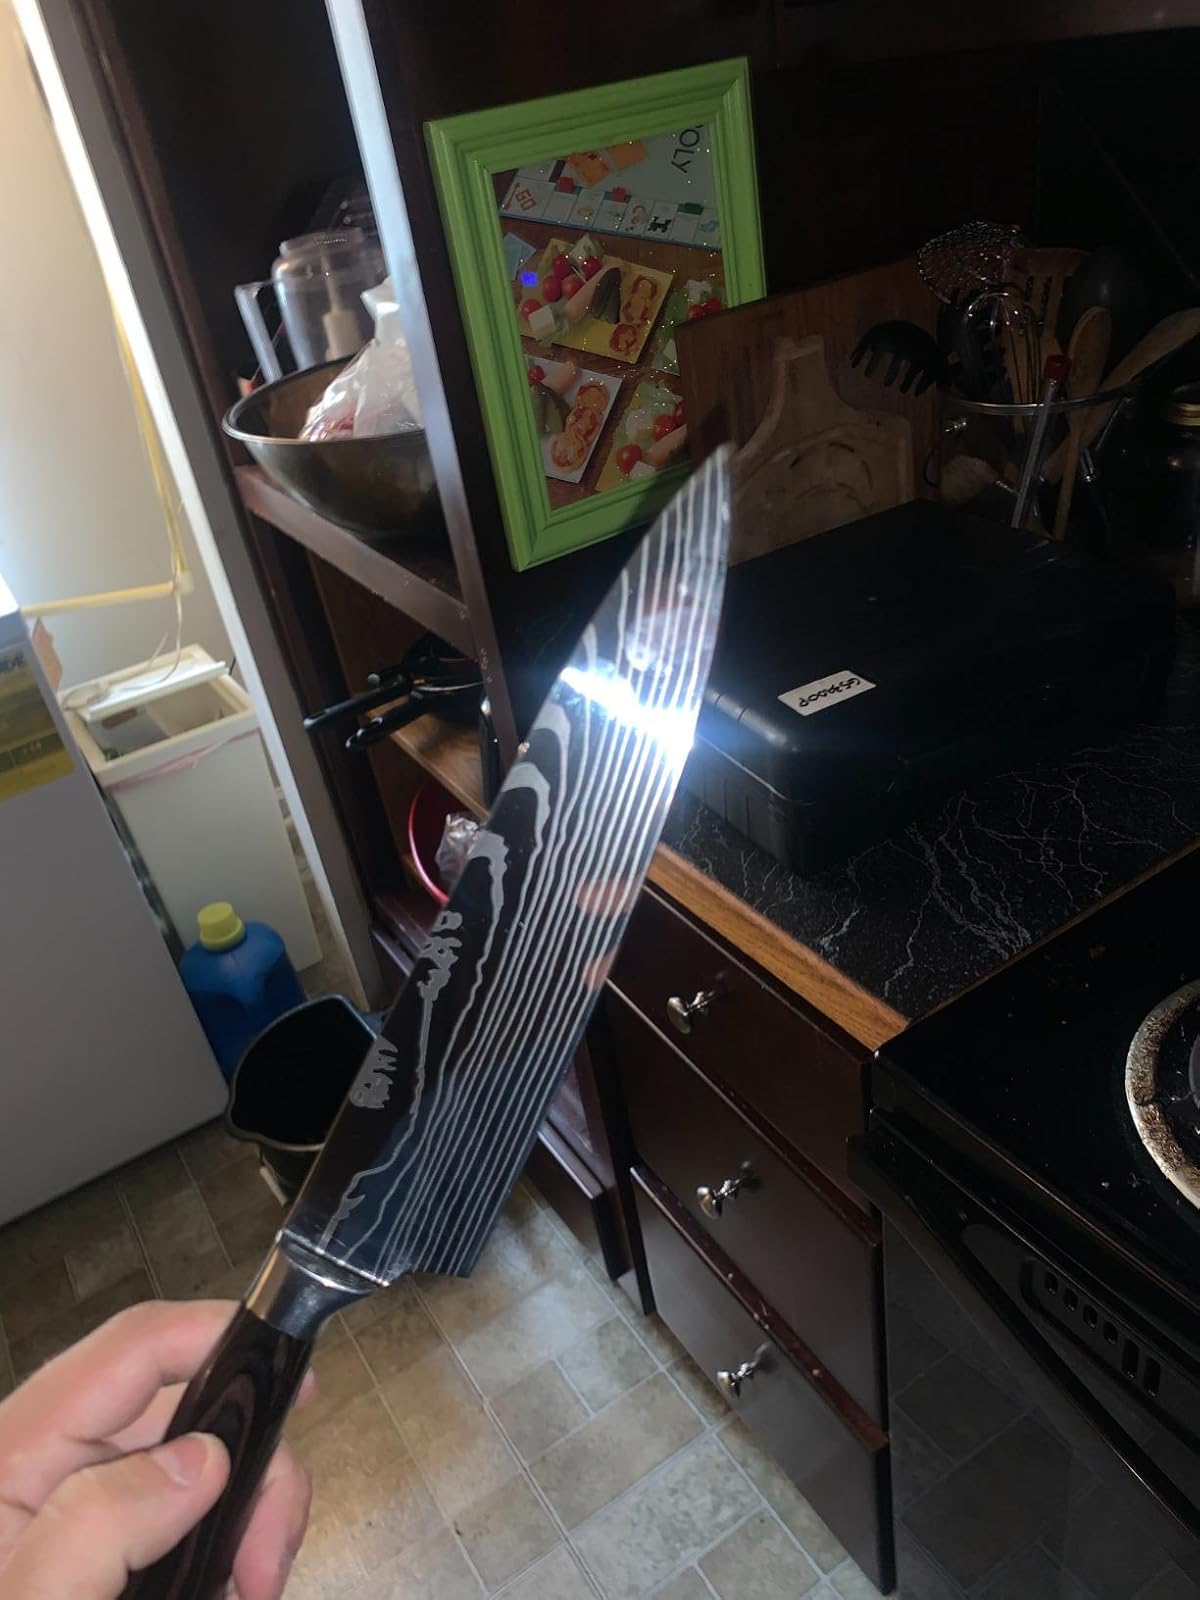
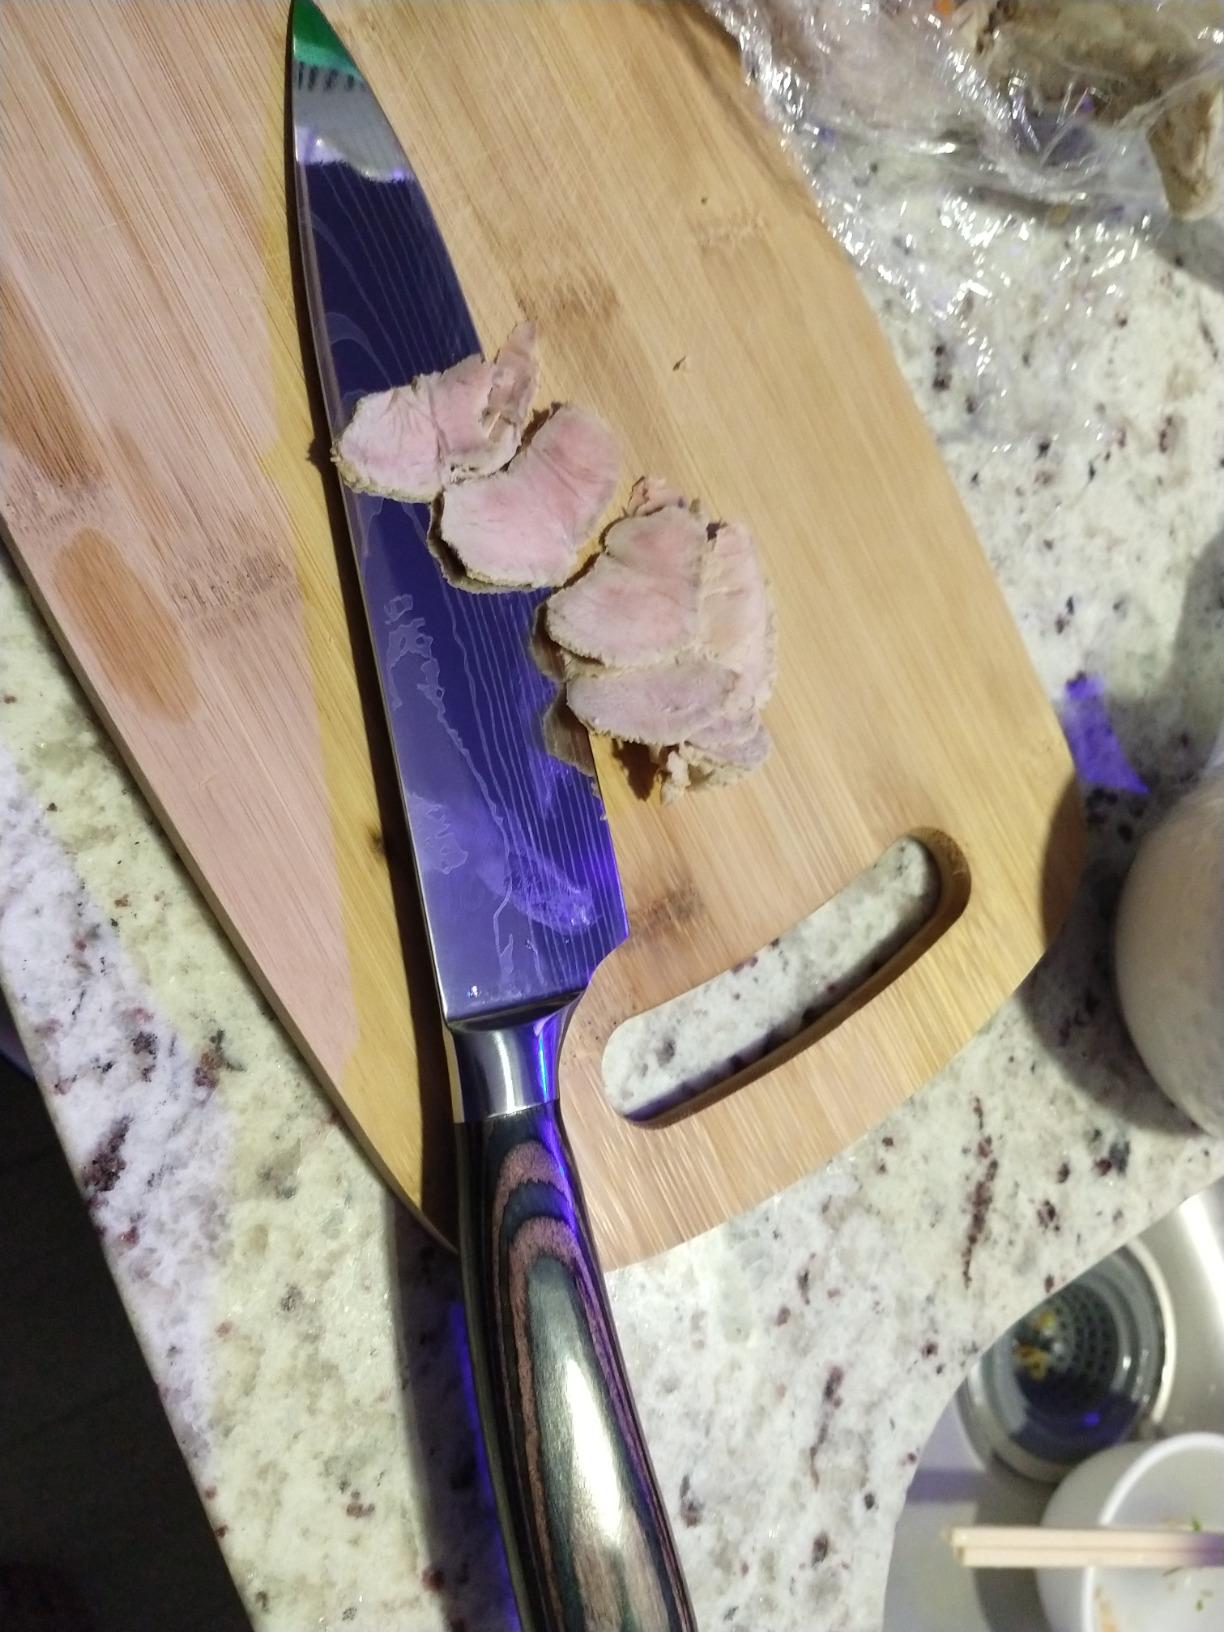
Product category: items_knife
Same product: yes